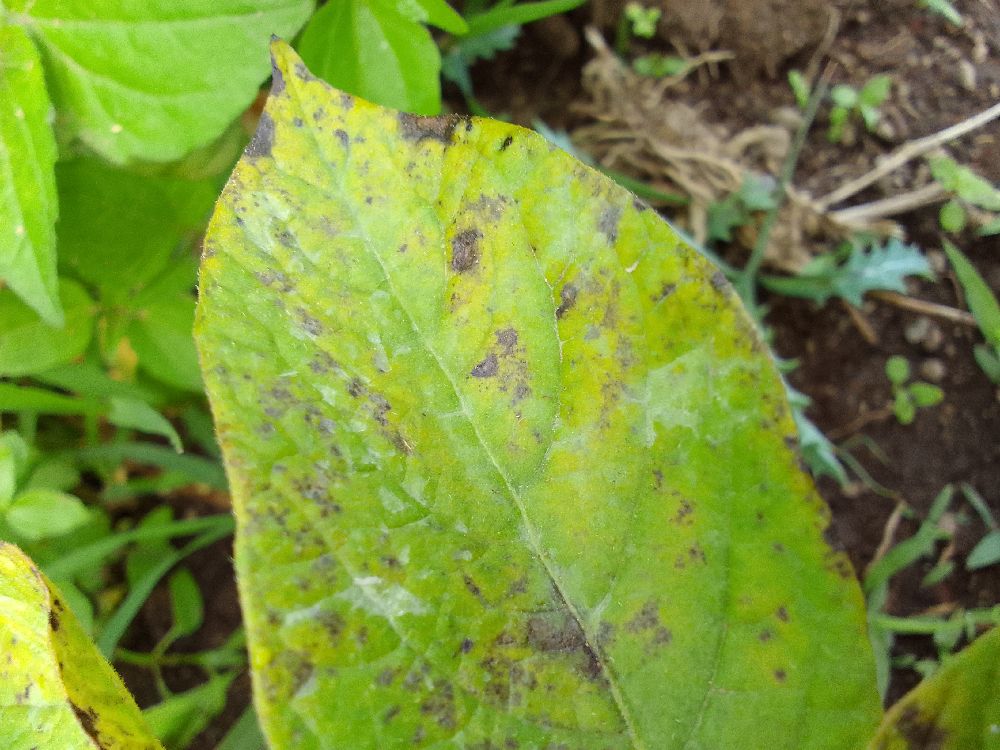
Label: Early blight